204

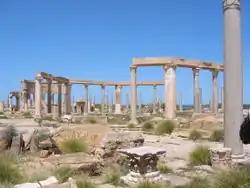
Leptis Magna (market place)

Year 204 (CCIV) was a leap year starting on Sunday of the Julian calendar. At the time, it was known as the Year of the Consulship of Cilo and Flavius (or, less frequently, year 957 "Ab urbe condita"). The denomination 204 for this year has been used since the early medieval period, when the Anno Domini calendar era became the prevalent method in Europe for naming years.